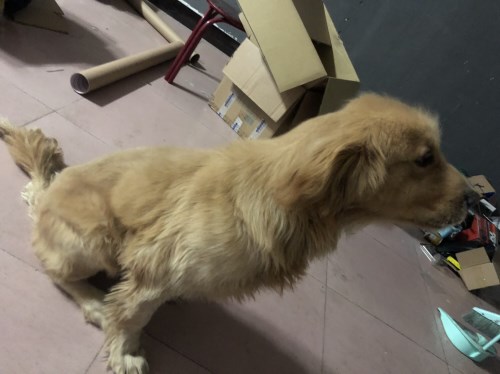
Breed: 5355-n000126-golden_retriever